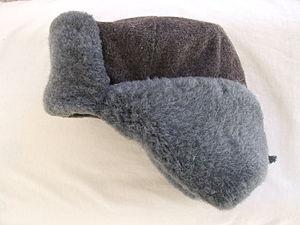
L'ouchanka est un chapeau traditionnel russe ou nordique, en fourrure, muni de parties rabattables qui peuvent couvrir les oreilles et la nuque, ou être relevées et nouées sur la coiffe. Dans le langage courant, on le désigne souvent sous le simple nom de chapka, qui signifie « bonnet ».